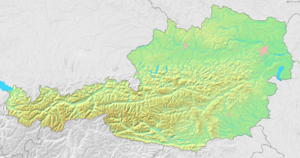
L'Innbach est une rivière de Haute-Autriche, d'une longueur de 53 km et affluent du Danube.